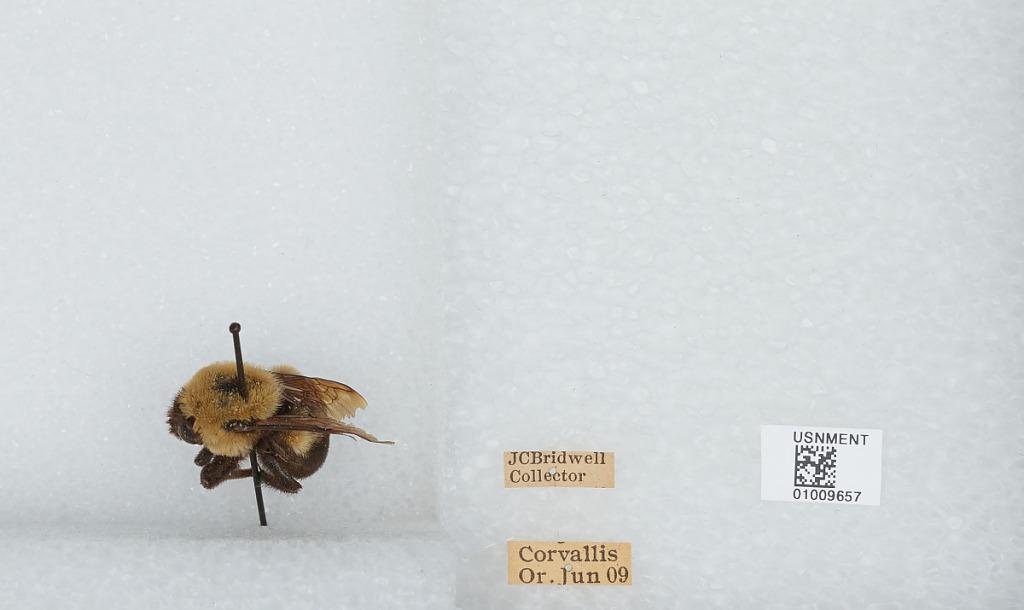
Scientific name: Bombus (Separatobombus) griseocollis (De Geer)
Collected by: J. Bridwell
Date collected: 1909-6-
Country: United States
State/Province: Oregon
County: Benton
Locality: Corvallis
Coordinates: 44.5667, -123.283